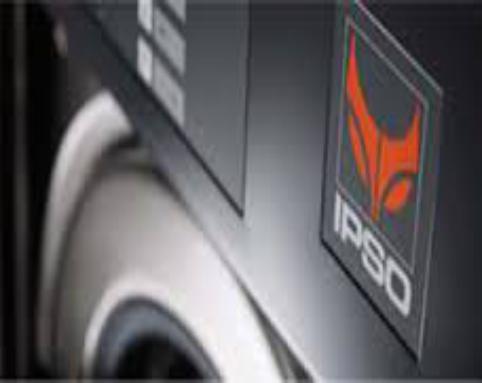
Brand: Ipso
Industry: Others